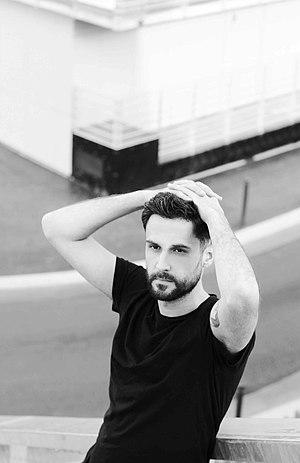
Alexis Barbosa, photo by Marine Boutron
Alexis Barbosa, né à Nancy, est un acteur, réalisateur et disc jockey français.